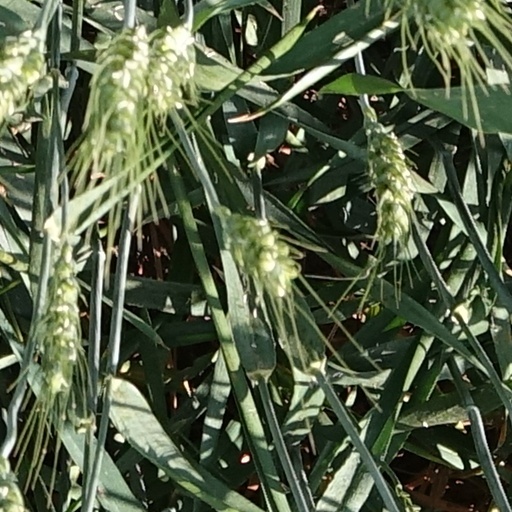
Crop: wheat